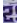
Number: 2